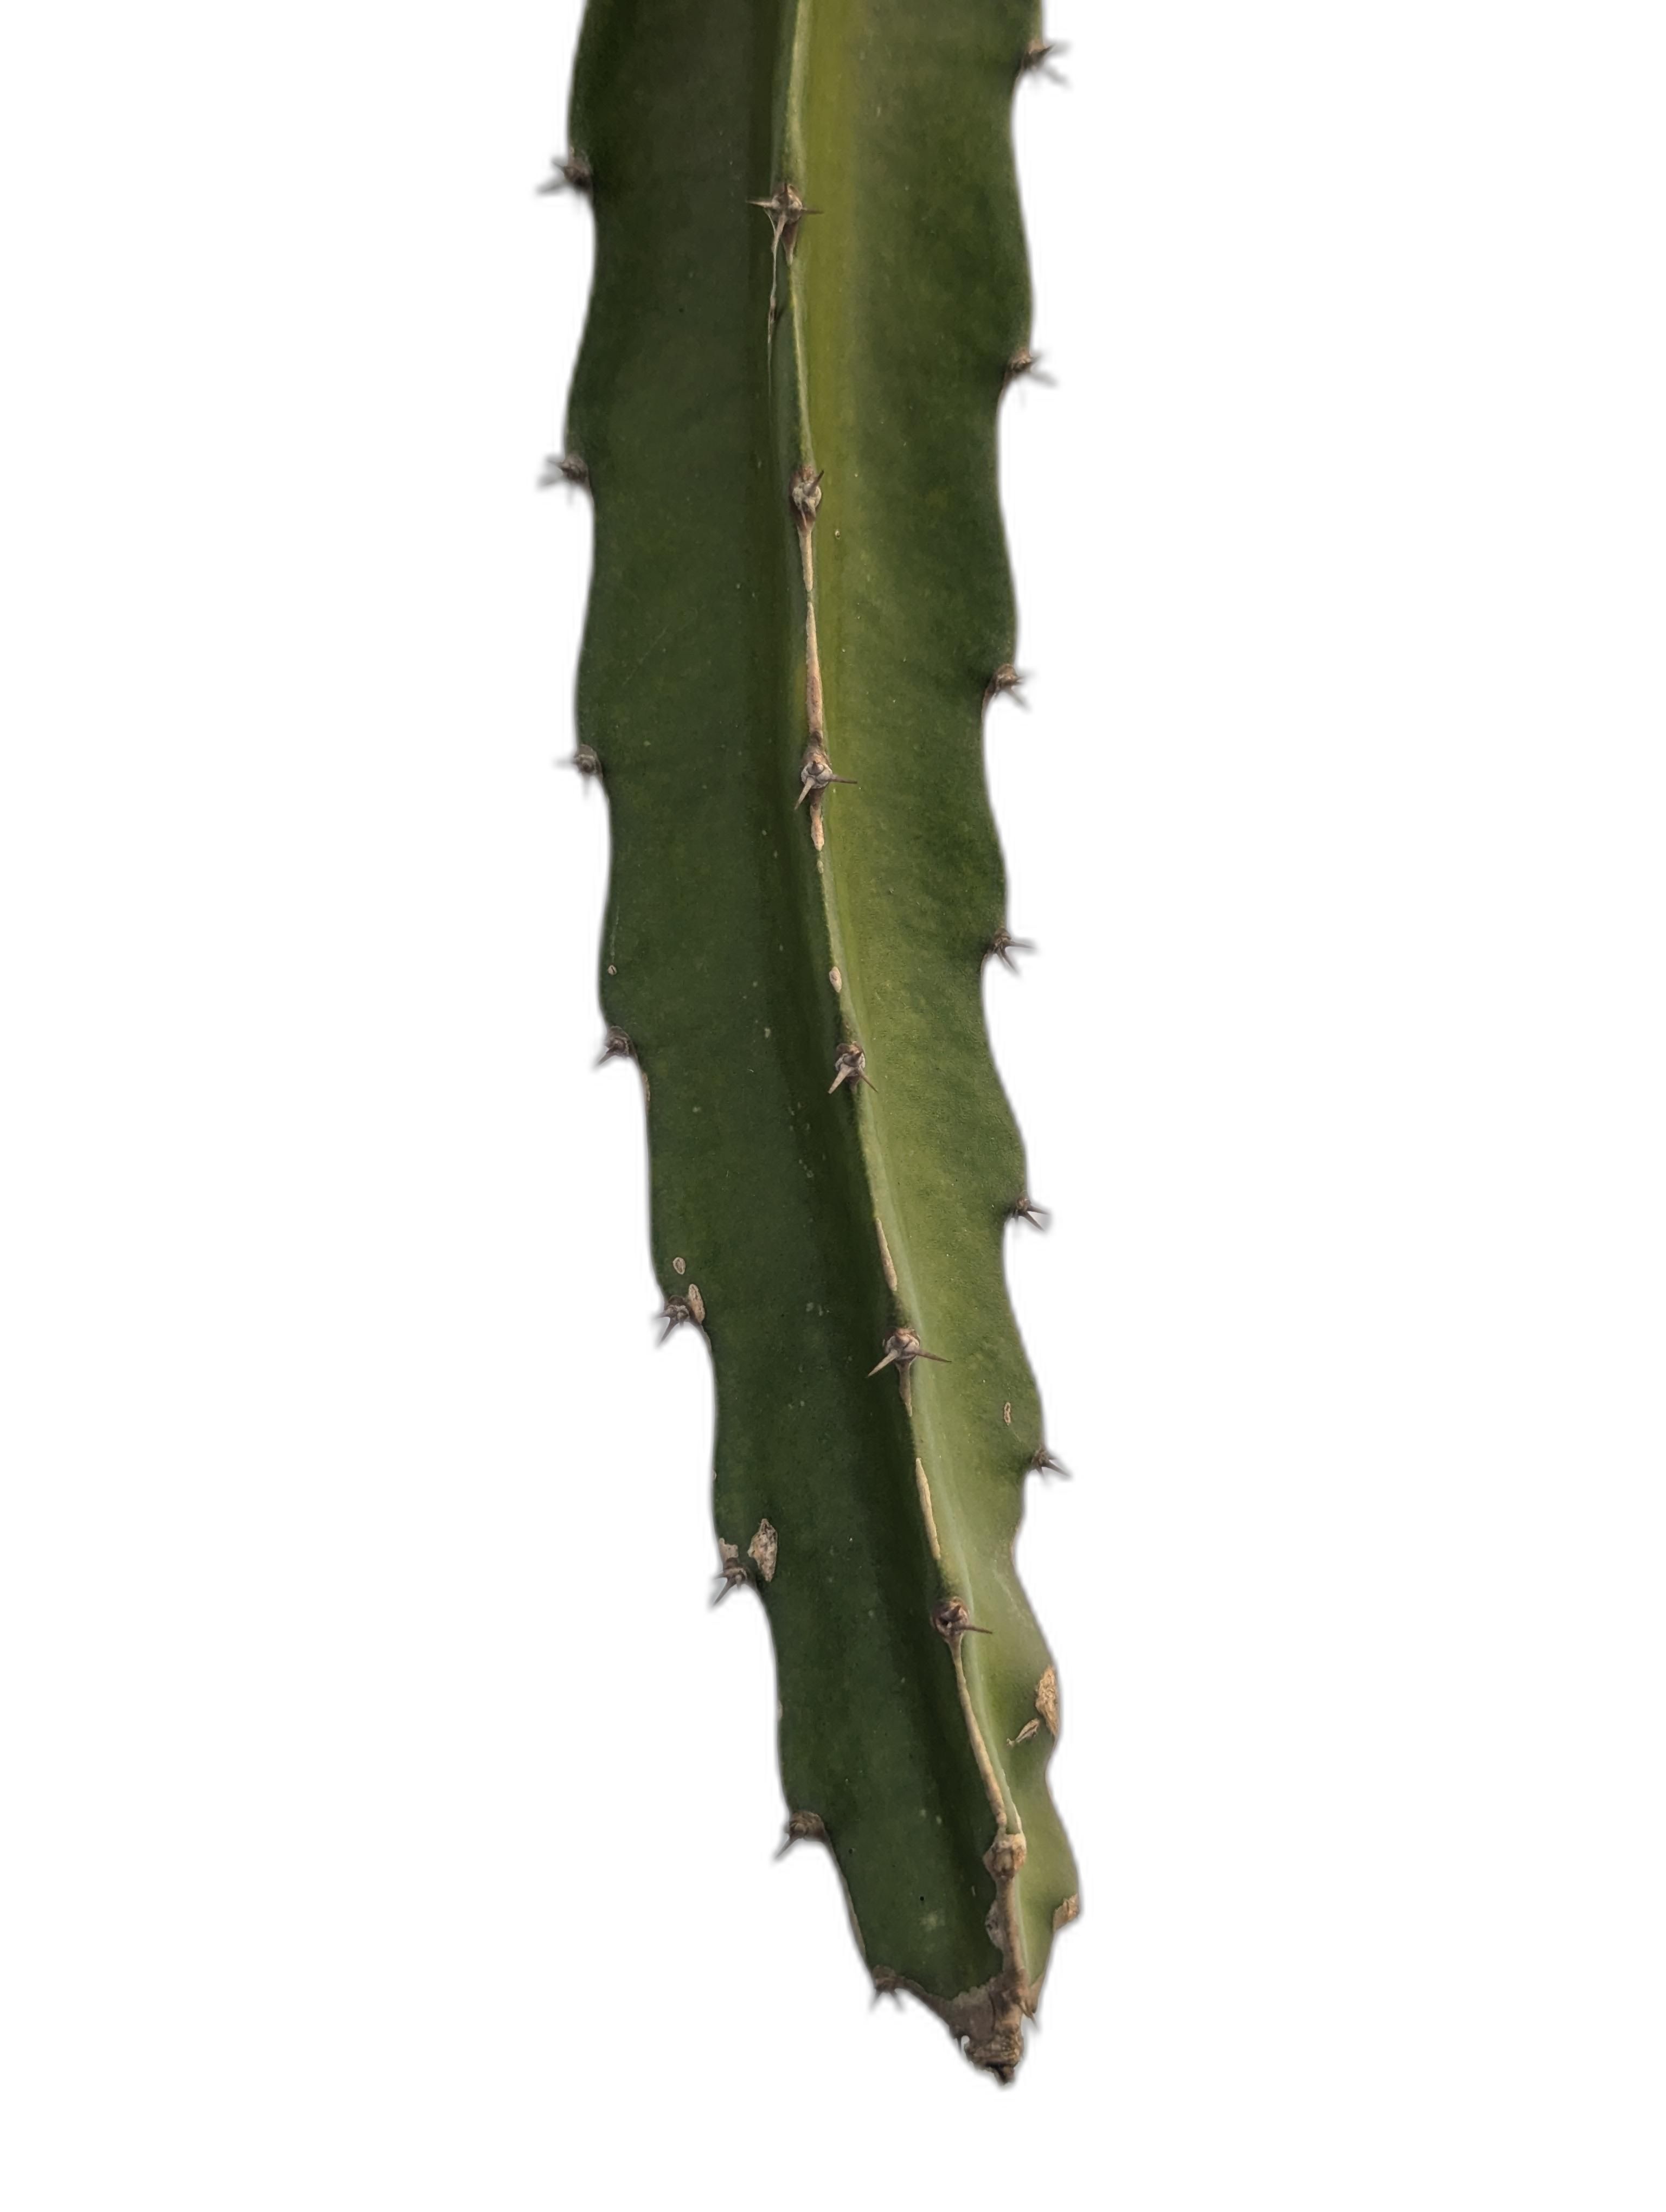
Label: Good leaf